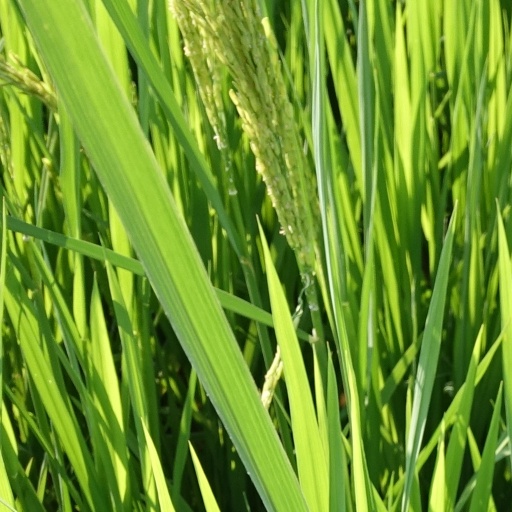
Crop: rice